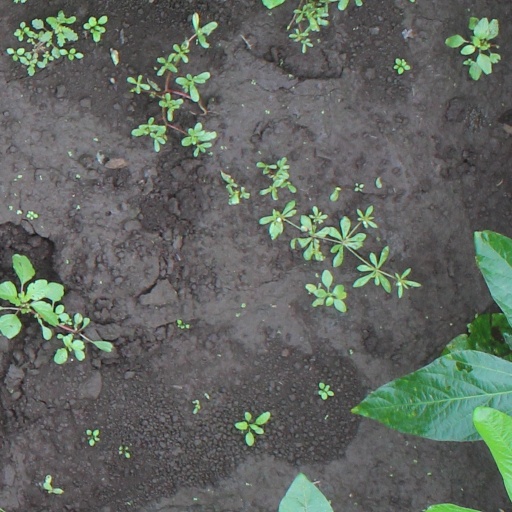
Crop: soybean